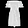
Label: Dress